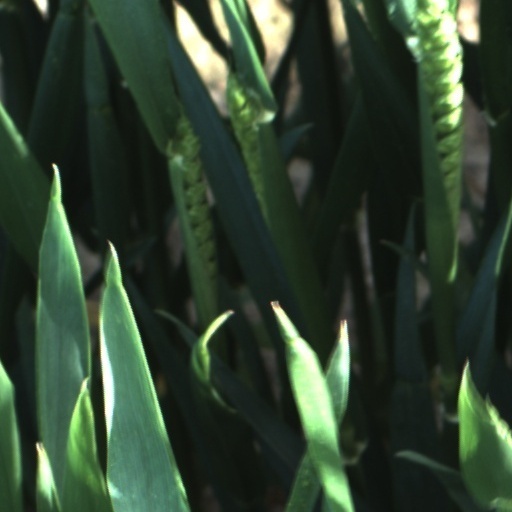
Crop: wheat